Soviet–Japanese War

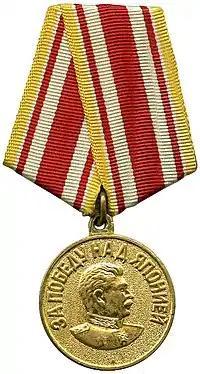
About 1,831,000 Soviet personnel were awarded the Medal "For the Victory over Japan" following 30 September 1945.

Since the first major Japanese military defeats in the Pacific in the summer of 1942, the civilian leaders of Japan had come to realise that the Japanese military campaign was economically unsustainable, as Japan did not have the industrial capacity to fight the United States, China, and the British Empire at the same time, and there were a number of initiatives to negotiate a cessation of hostilities and the consolidation of Japanese territorial and economic gains. Hence, elements of the non-military leadership had first made the decision to surrender as early as 1943. The major issue was the terms and conditions of surrender, not the issue of surrender itself. For a variety of diverse reasons, none of the initiatives was successful, the two major reasons being the Soviet Union's deception and delaying tactics and the attitudes of the "Big Six", the powerful Japanese military leaders.